Farmer Giles of Ham

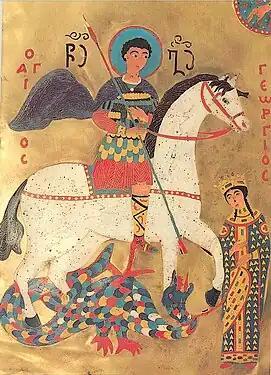
Chrysophylax was brought back to the city, tamed, as in the story of Saint George and the Dragon. 15th-century Georgian icon.

Romuald Lakowski describes "Farmer Giles of Ham" as a "delightful, and even in places brilliant, parody of the traditional dragon-slaying tale." The parody has many strands. The hero is a farmer, not a knight; the dragon is a coward, and is not killed, but tamed and forced to return his treasure. Lakowski derives Chrysophylax both from medieval dragons and from comic stories contemporary with Tolkien, like Edith Nesbit's "The Dragon Tamers" and Kenneth Grahame's "The Reluctant Dragon". The story embodies a charter myth, in which Giles's descendants have a dragon on their crest because of his deeds. Further, it serves as a local legend, with mock etymologies of actual place-names.